Silver–Russell syndrome

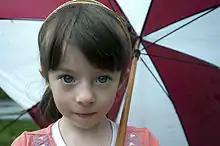
A somewhat triangular head and delicate facial features are typical characteristics of Silver–Russell syndrome.

Silver–Russell syndrome (SRS), also called Silver–Russell dwarfism, is a rare congenital growth disorder. In the United States it is usually referred to as Russell–Silver syndrome, and Silver–Russell syndrome elsewhere. It is one of 200 types of dwarfism and one of five types of primordial dwarfism.